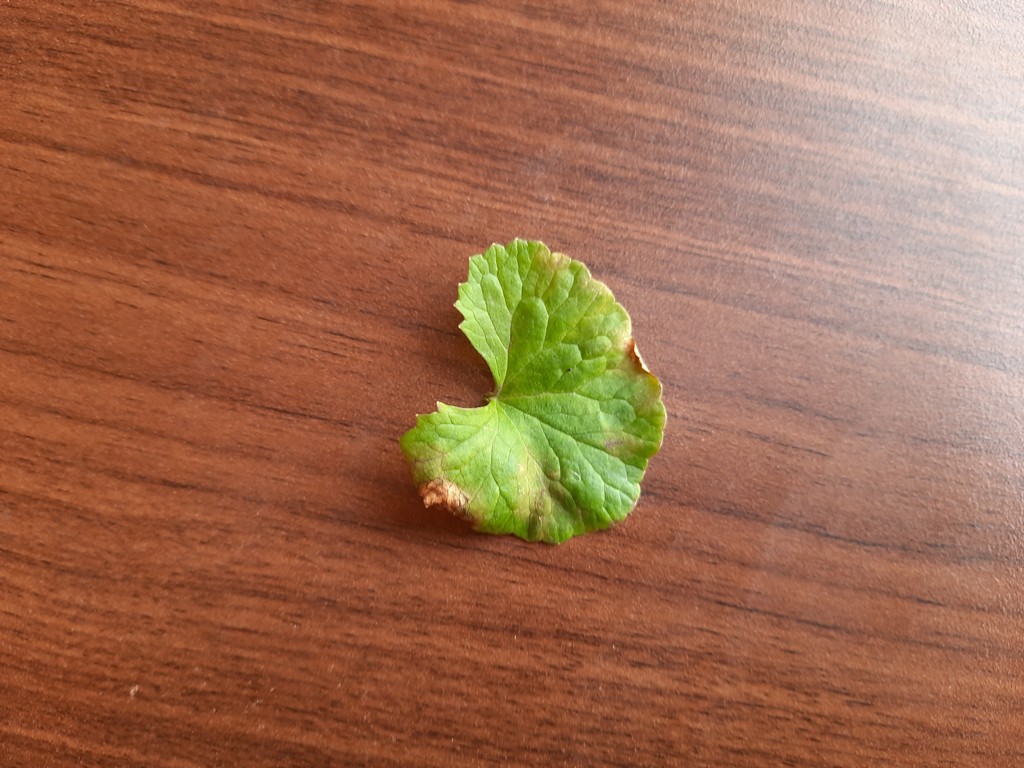
Label: Unhealthy